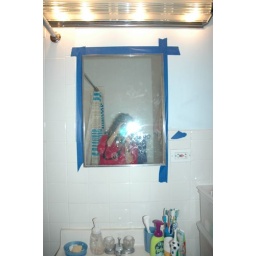
Bathroom before; blue tape is holding medicine cabinet in after it was removed for exploratory work!